Midland Bridge Company

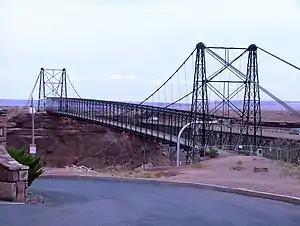
Bridge at Cameron, Arizona

The Midland Bridge Company is a firm based in Kansas City, Missouri, United States, that has built numerous bridges. Several of its works are listed on the U.S. National Register of Historic Places (NRHP).